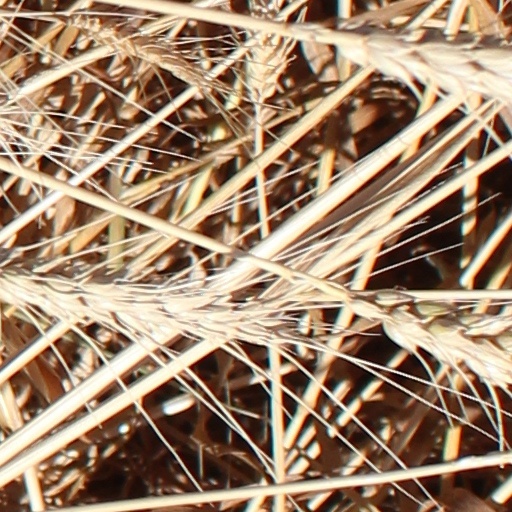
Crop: wheat